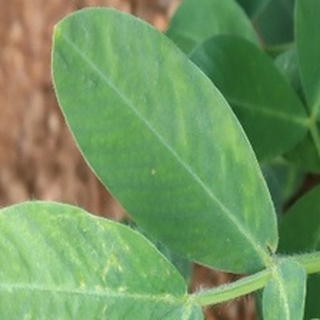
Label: healthy_groundnut